Uppendahl prism

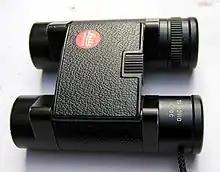
Leitz Wetzlar Trinovid 8×20 C binoculars expanded

In the past the Uppendahl prism system, for example in the Trinovid binoculars series from Leitz (since 1986 Leica), was commercially offered in some binoculars. The Trinovid series binoculars were introduced in 1958 and used at the time patented moving internal optical lenses between the ocular lens group and the prism assembly within the housing for focusing. Like the much more common optical lenses located between the objective lens group and the prism assembly method, this central internal focussing method does not change the volume of the binoculars. Bausch & Lomb Elite and Browning 7×35 binoculars, both made in Japan during the late 1980s to early 1990s, also used Uppendahl prisms.